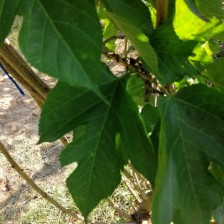
Variety: RedKing